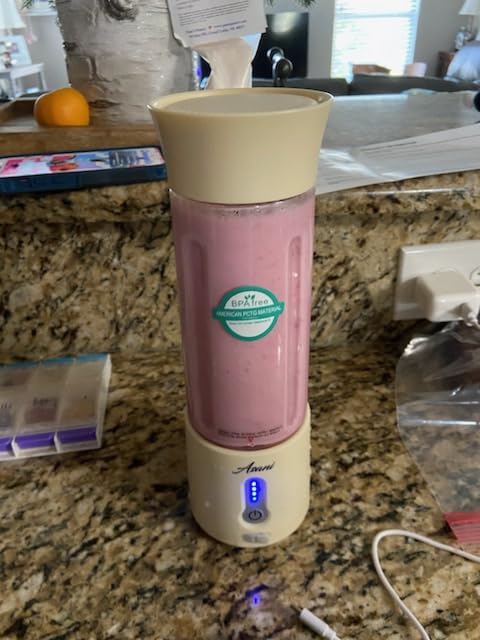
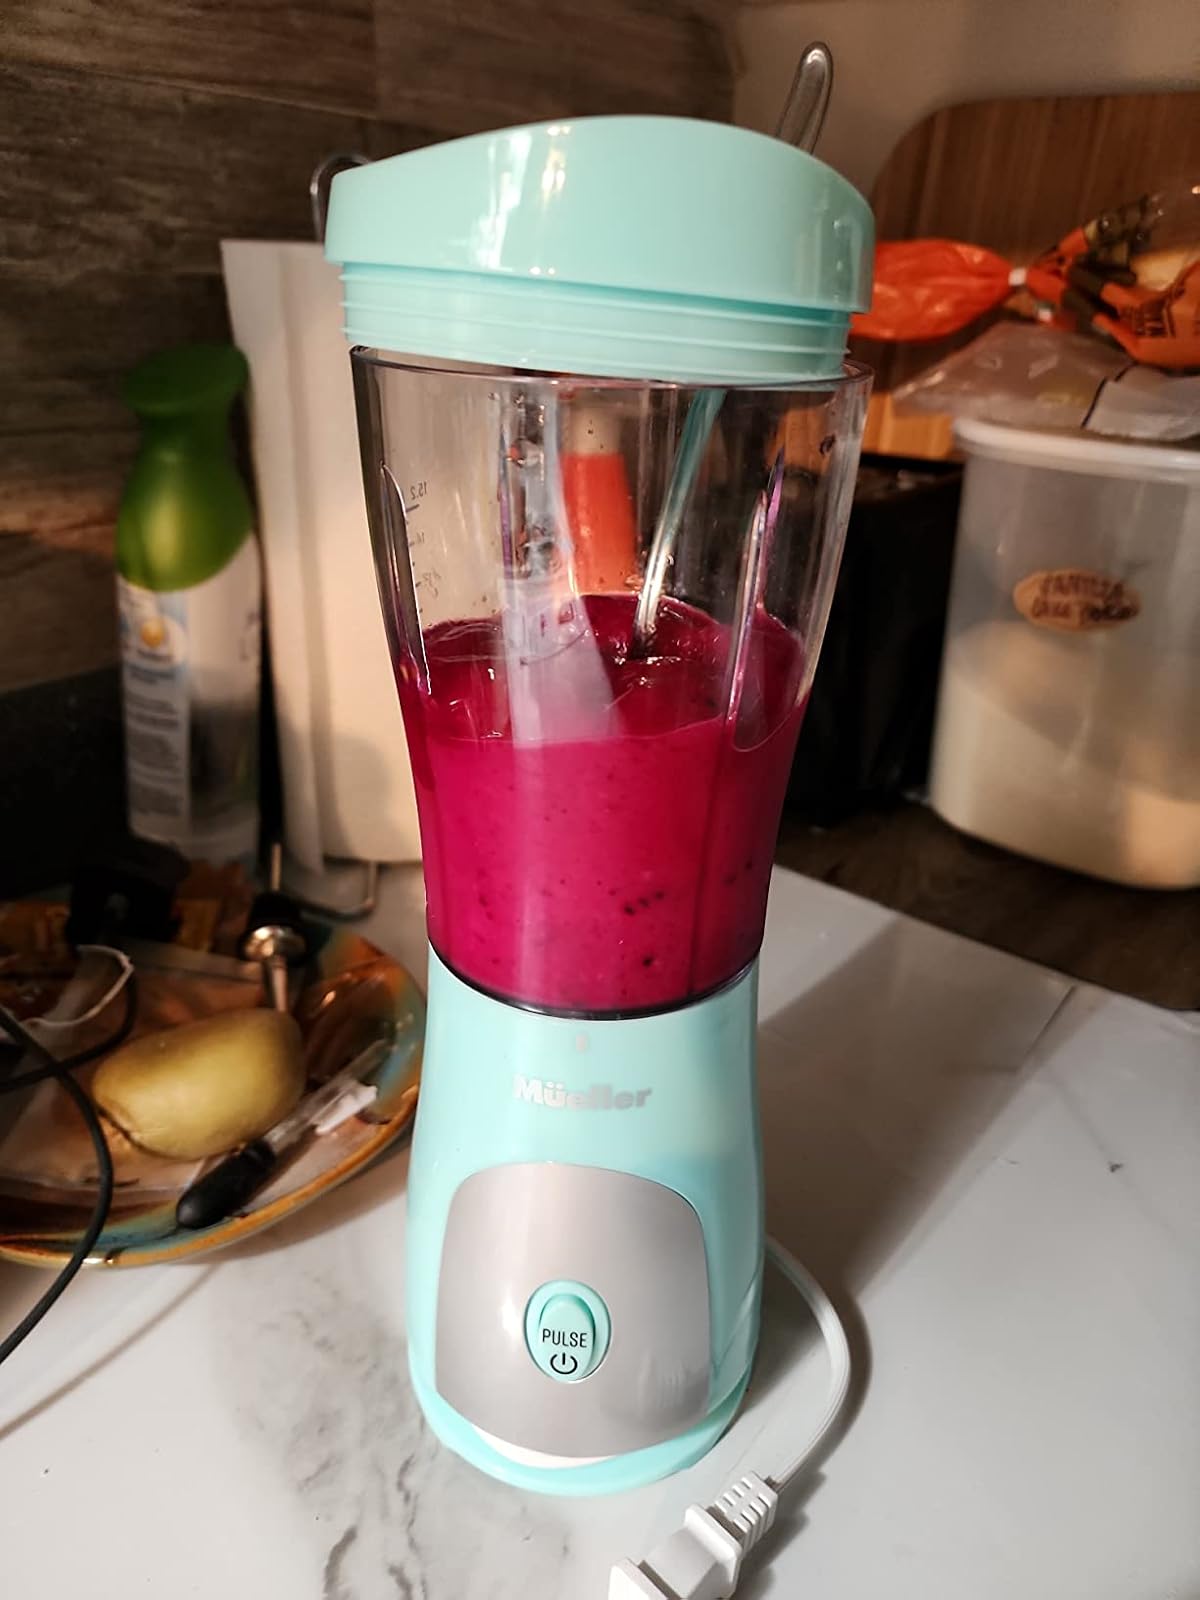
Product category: items_blender
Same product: no